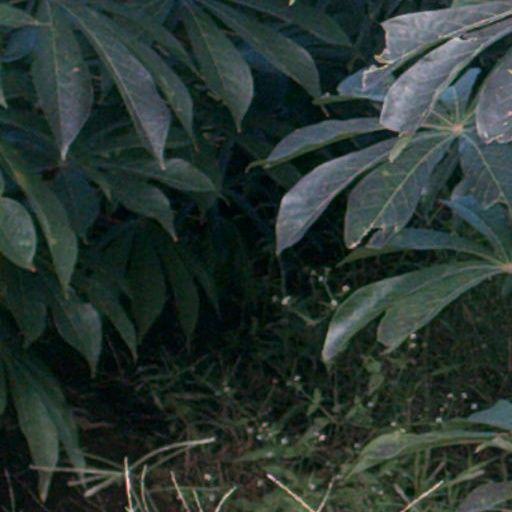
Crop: cassava